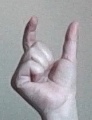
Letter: nun